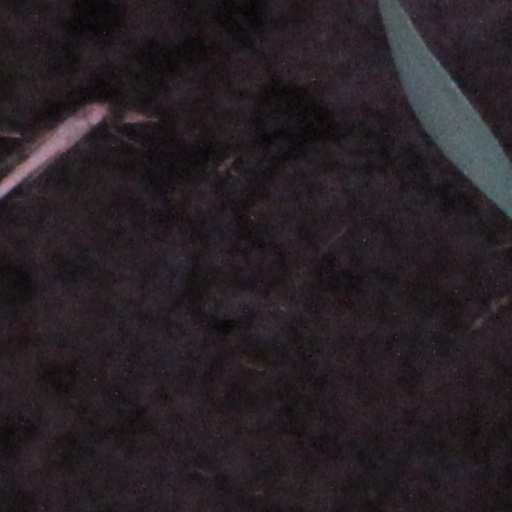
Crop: wheat